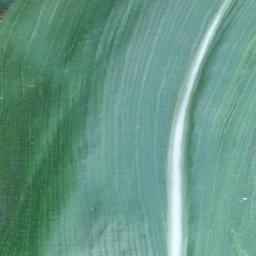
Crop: corn
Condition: (maize)_healthy